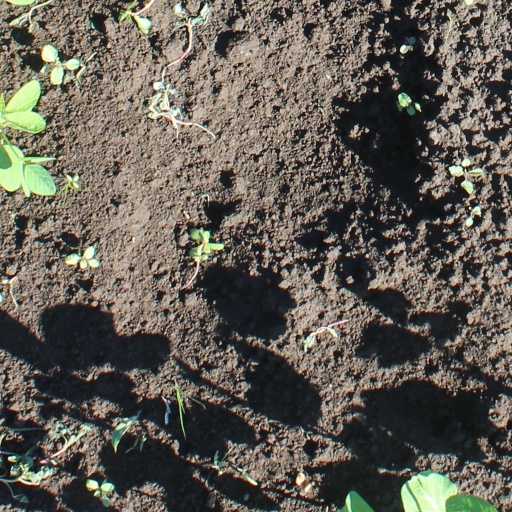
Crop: soybean